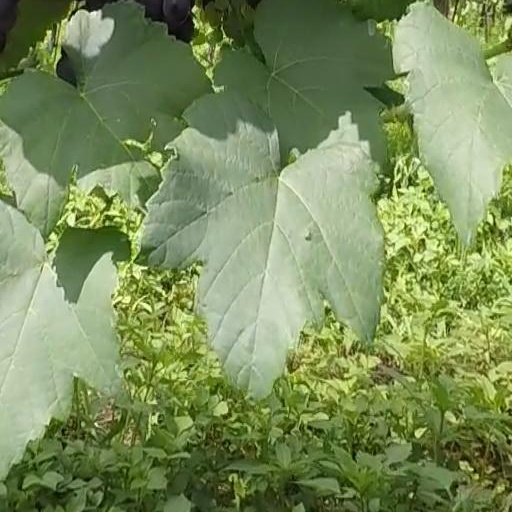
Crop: grape